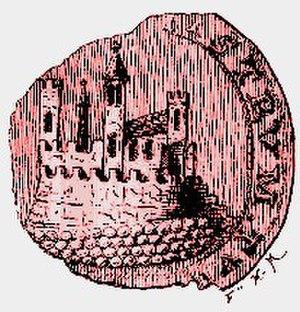
Sceau Turenne
Raymond-Louis Roger de Beaufort, vicomte de Turenne, dit Raymond de Turenne, est le fils de Guillaume III Roger, comte de Beaufort et vicomte de Turenne, et d'Aliénor de Comminges. Petit-neveu de Clément VI et du cardinal Hugues Roger, neveu de Grégoire XI et de Nicolas Roger de Beaufort, il fut Capitaine des Armes du Comtat Venaissin, Capitaine pontifical en Italie et se rendit célèbre sous le nom de Fléau de Provence en luttant contre Marie de Blois, comtesse de Provence et les deux antipapes d'Avignon, Clément VII et Benoît XIII.
Raymond ou Raimond de Turenne est le 7ᵉ vicomte de Turenne.
Le château de Turenne est un château situé à Turenne, en France, Fief de la vicomté de Turenne.